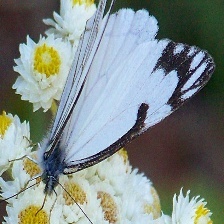
Species: PINE WHITE
Butterfly family (ImageNet category): cabbage_butterfly